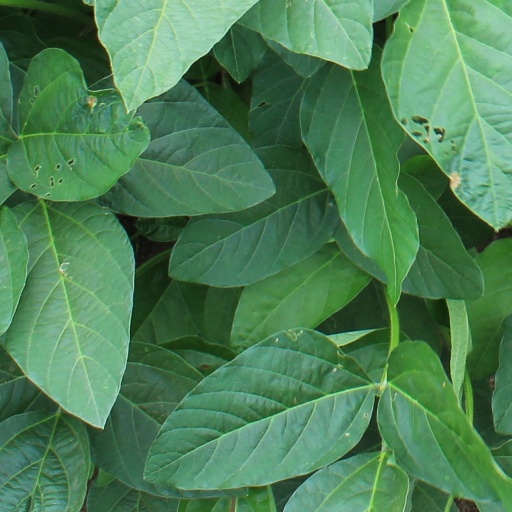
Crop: soybean